Crawfish Monica

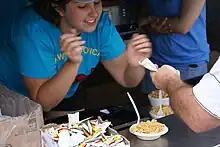
Crawfish Monica at the 2011 New Orleans Jazz Fest

Crawfish Monica is a Louisiana food tradition. Ingredients include pasta (often rotini), crawfish tail meat, onion, garlic, creole seasoning, cream, wine, salt, pepper, and butter. The dish was created by chef Pierre Hilzim who is the head of Kajun Kettle Foods. He named it after his wife Monica Davidson. Parsley can be used as a garnish. Shrimp, crabmeat and oysters can be substituted for crawfish.